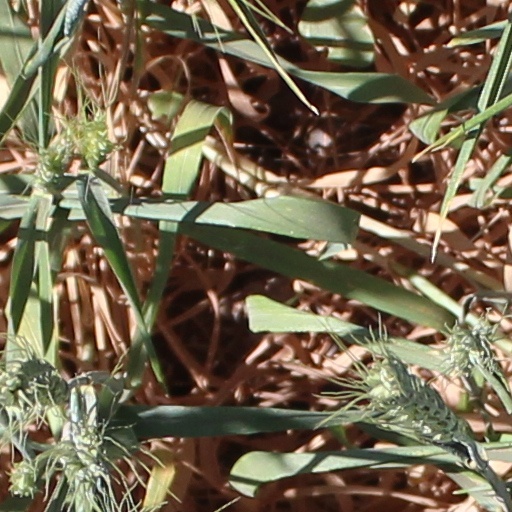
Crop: wheat